Gary U.S. Bonds

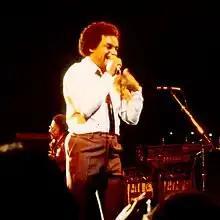
Gary U.S. Bonds performing in 1981

Gary U.S. Bonds (born Gary Levone Anderson; June 6, 1939) is an American rhythm and blues and rock and roll singer, known for his hits "New Orleans" and "Quarter to Three".